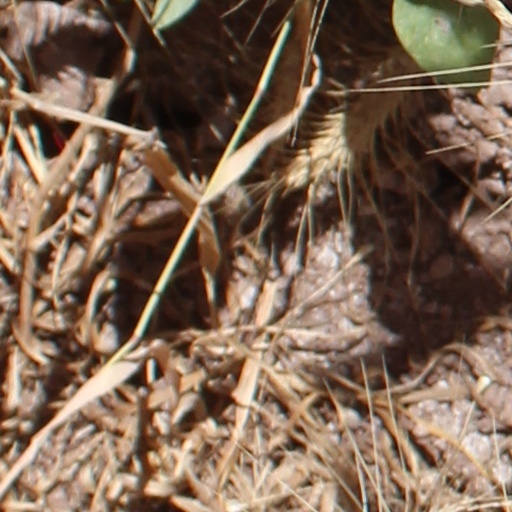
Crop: wheat